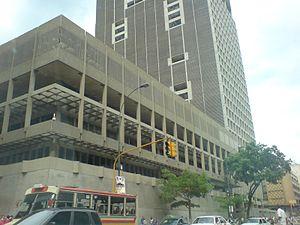
La Banque centrale du Venezuela est la banque centrale du Venezuela.